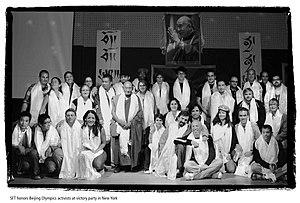
Palden Gyatso est un moine bouddhiste tibétain né à Pa-Nam dans le district de Gyantsé au Tibet en 1933 et mort dans le quartier McLeod Ganj de la ville de Dharamsala en Inde le 30 novembre 2018 à l’hôpital Delek.